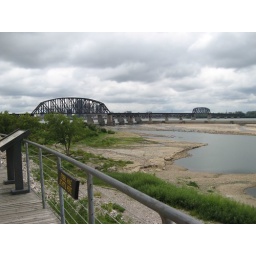
Looking towards downtown Louisville & the train bridge over the Ohio River